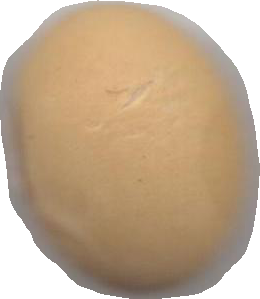
Variety: Dega